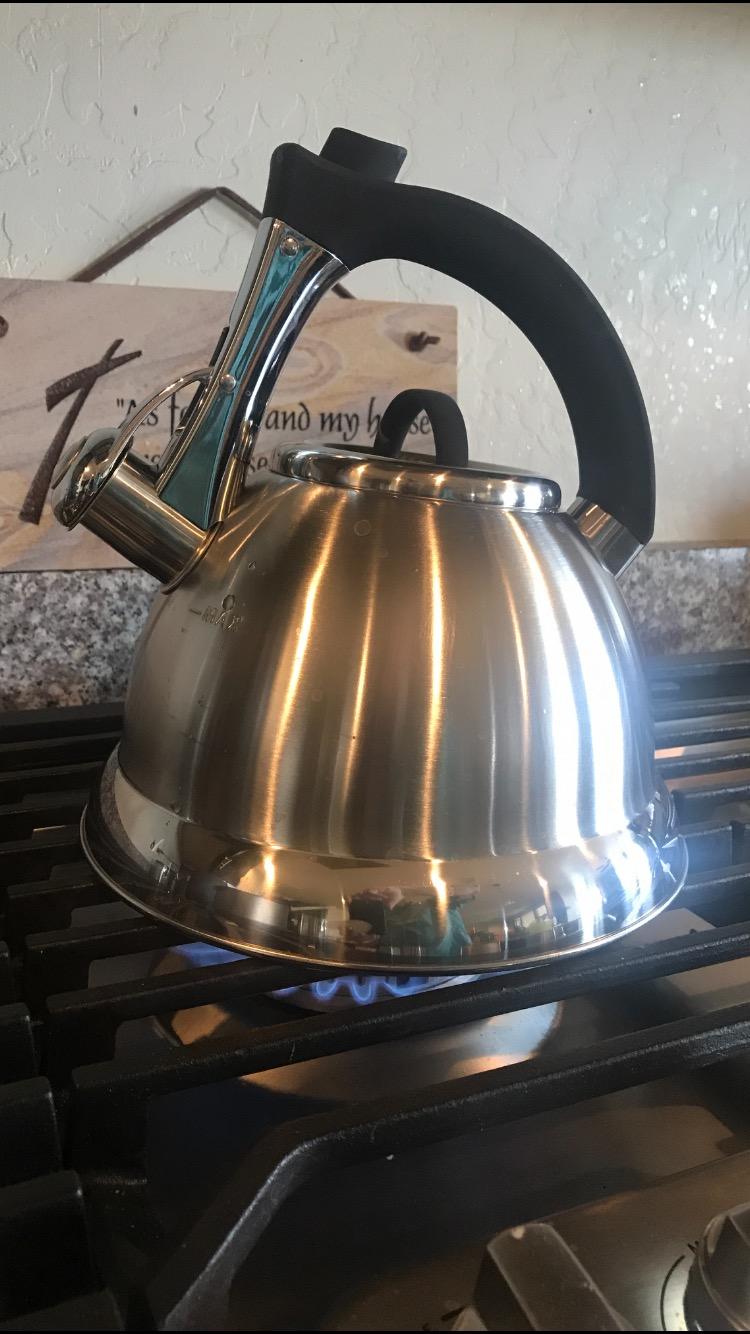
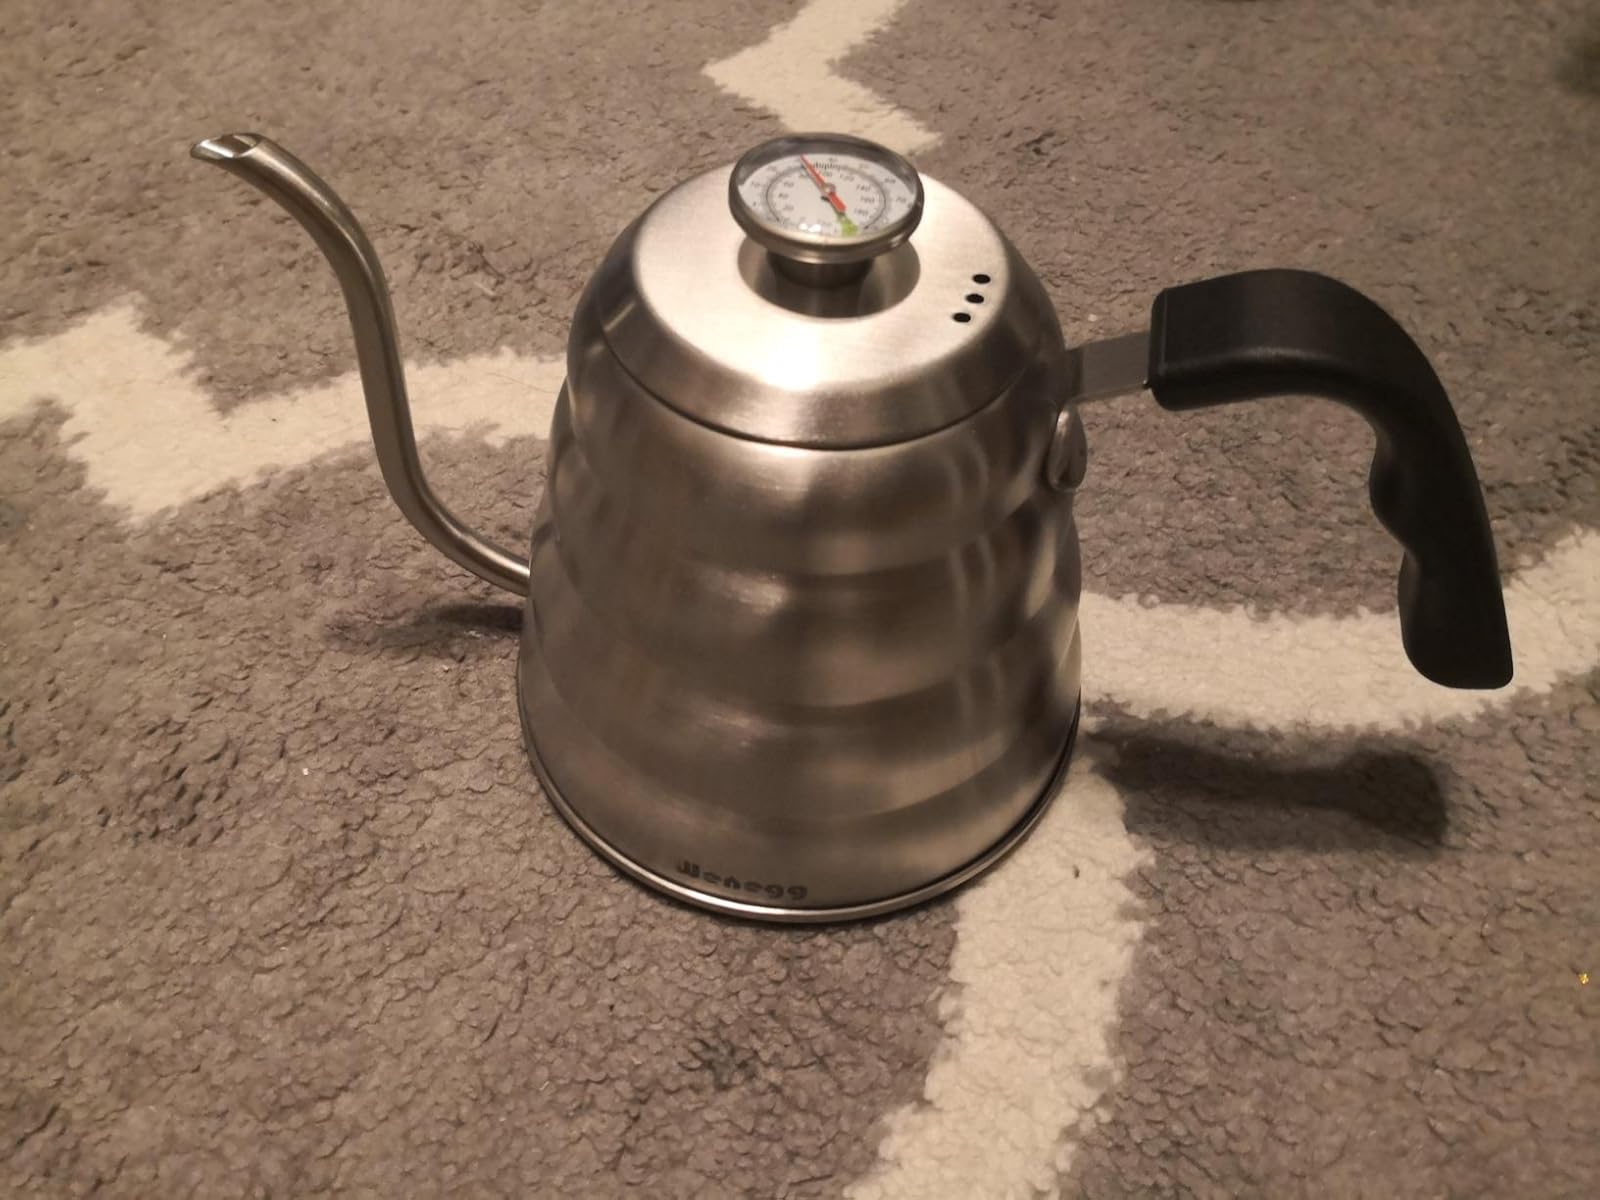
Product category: items_kettle
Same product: no